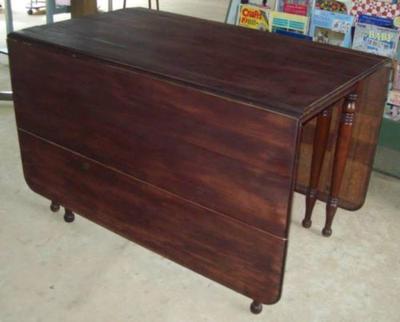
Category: table